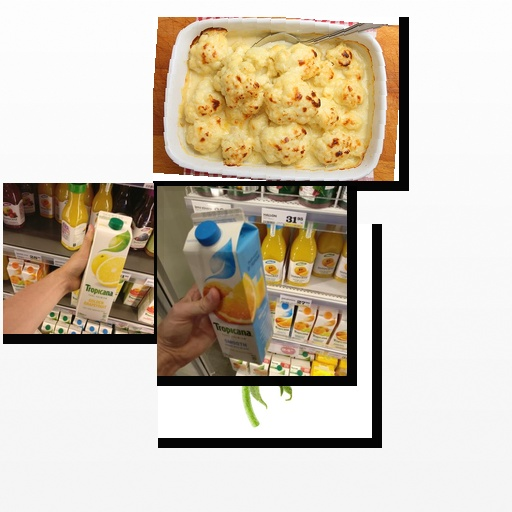
Food items: raspberry, cauliflower, mixed_juice, golden_grapefruit_juice